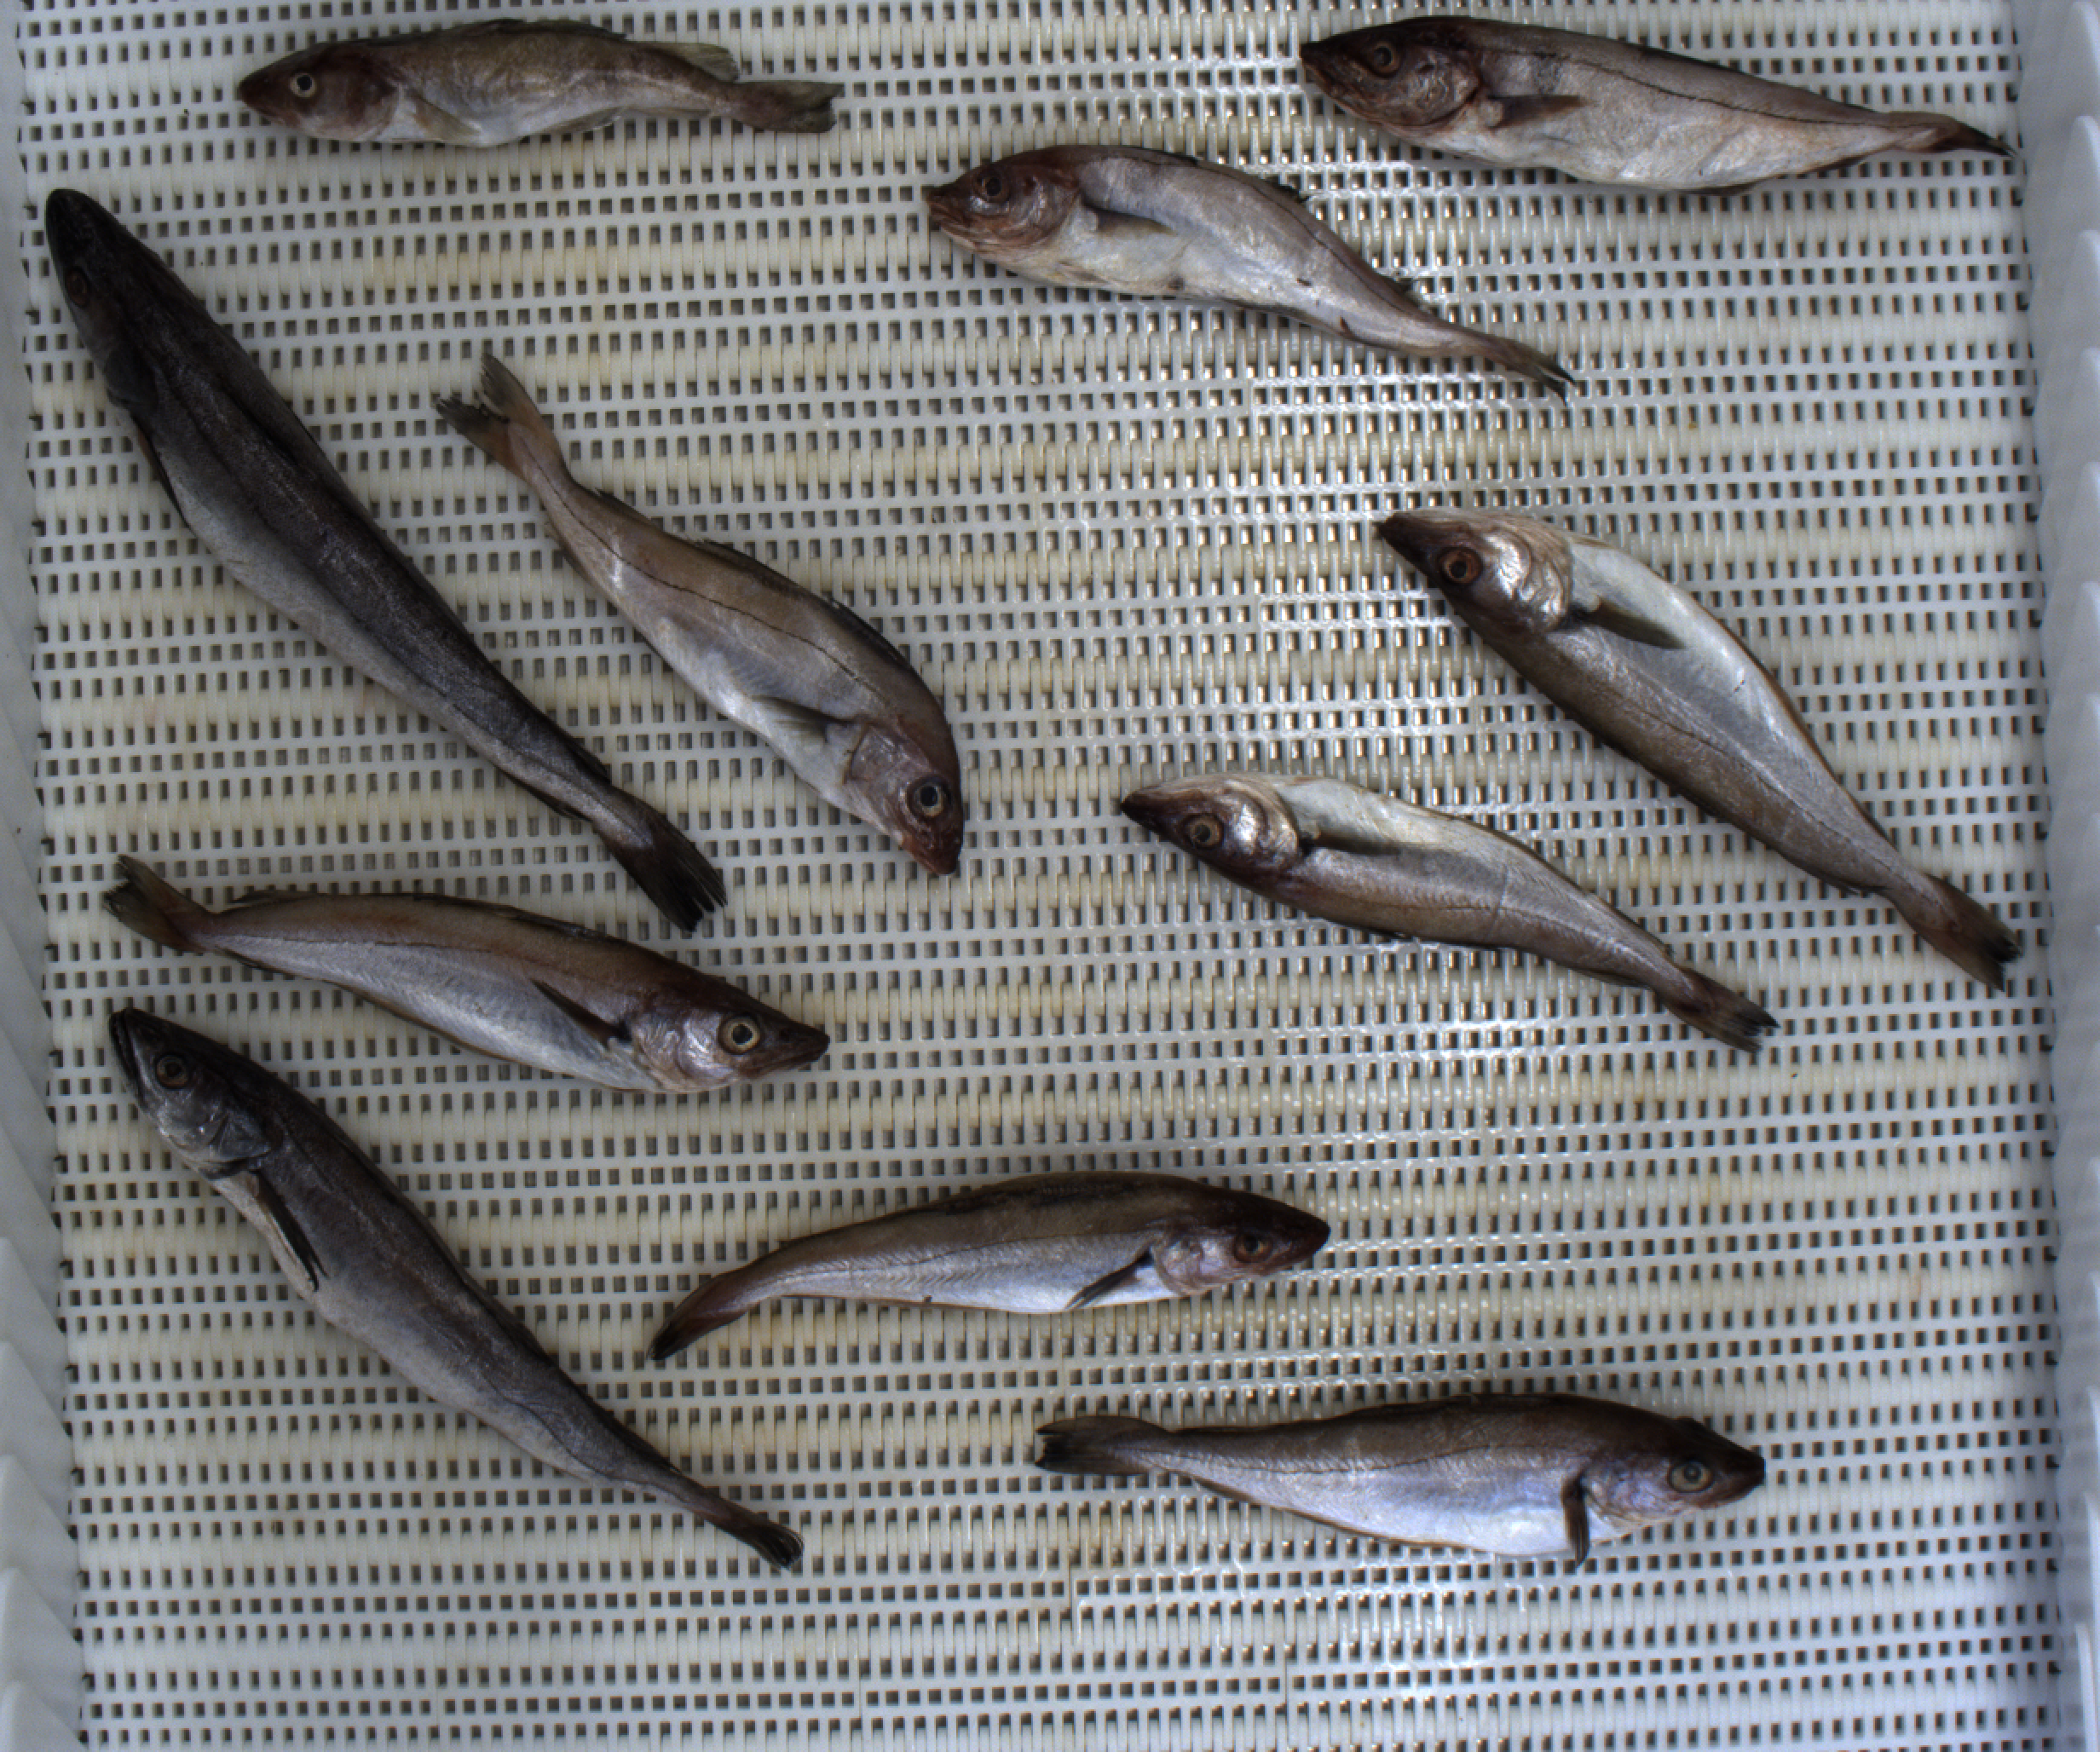
Total fish: 11
Cod: 1
Haddock: 3
Whiting: 5
Hake: 2
Horse mackerel: 0
Saithe: 0
Other: 0